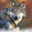
Label: wolf